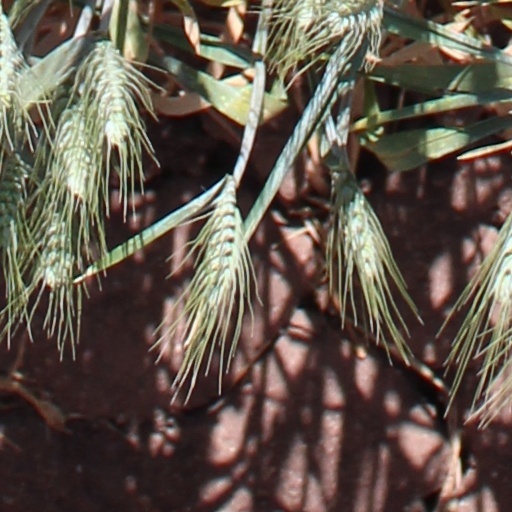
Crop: wheat